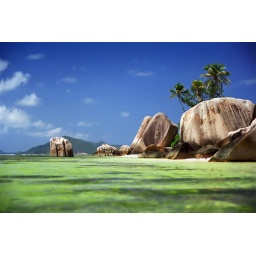
A photo from the surface of the water at the most beautiful beach in the world